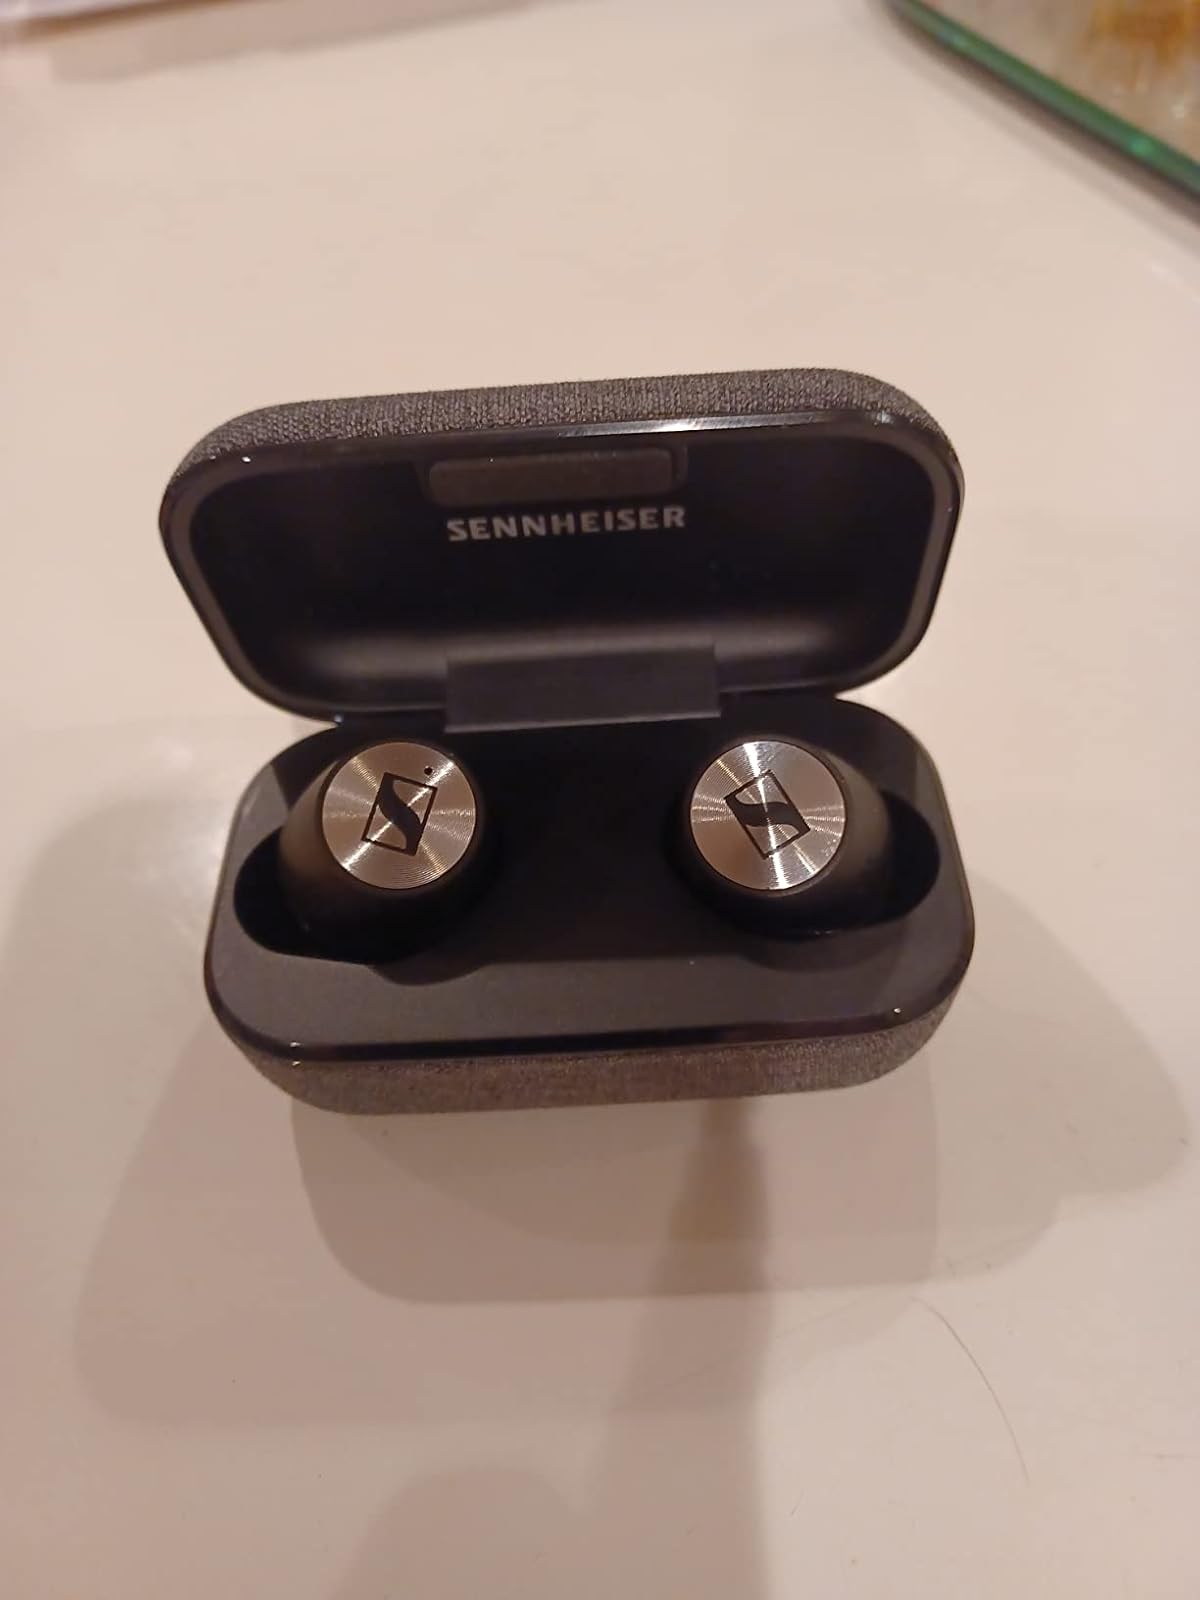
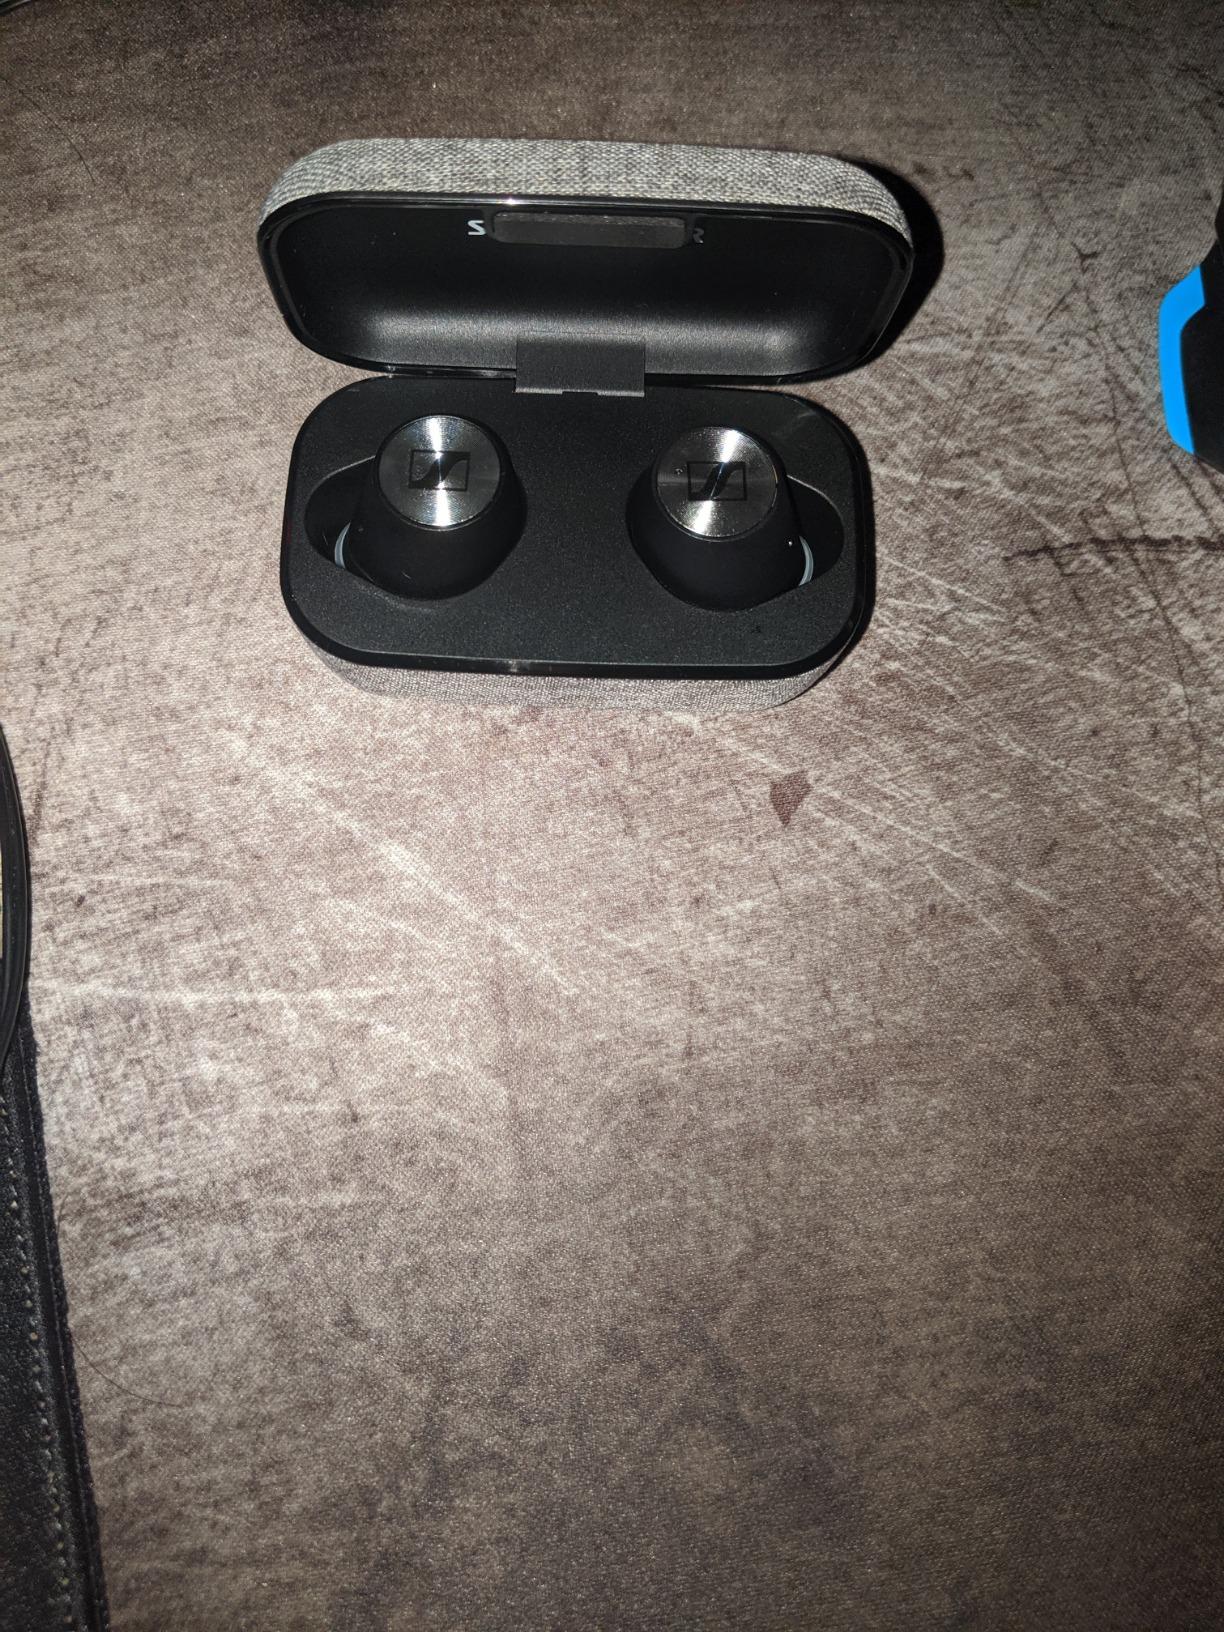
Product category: earbuds
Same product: no